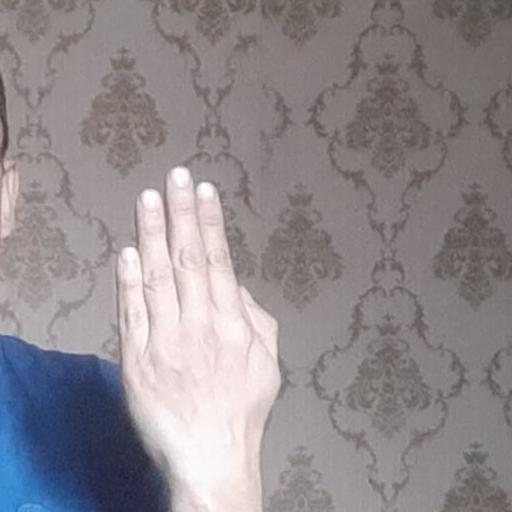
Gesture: stop_inverted